National Day of Spain

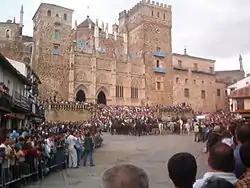
Celebration of Hispanic Day at the Basilica-Cathedral of Our Lady of Guadalupe in Extremadura, one of the 48 UNESCO World Heritage Sites in Spain.

Public and civil society celebrations of the National Day are numerous and of different natures. Solemn Acts of Tribute to the National Flag take place in different locations of Spain. The most important is the one traditionally held in the capital, Madrid, along with the Armed Forces and State Security Forces parade. Other tribute and vindicative parades and demonstrations are also organized by figures from civil society across Spain.